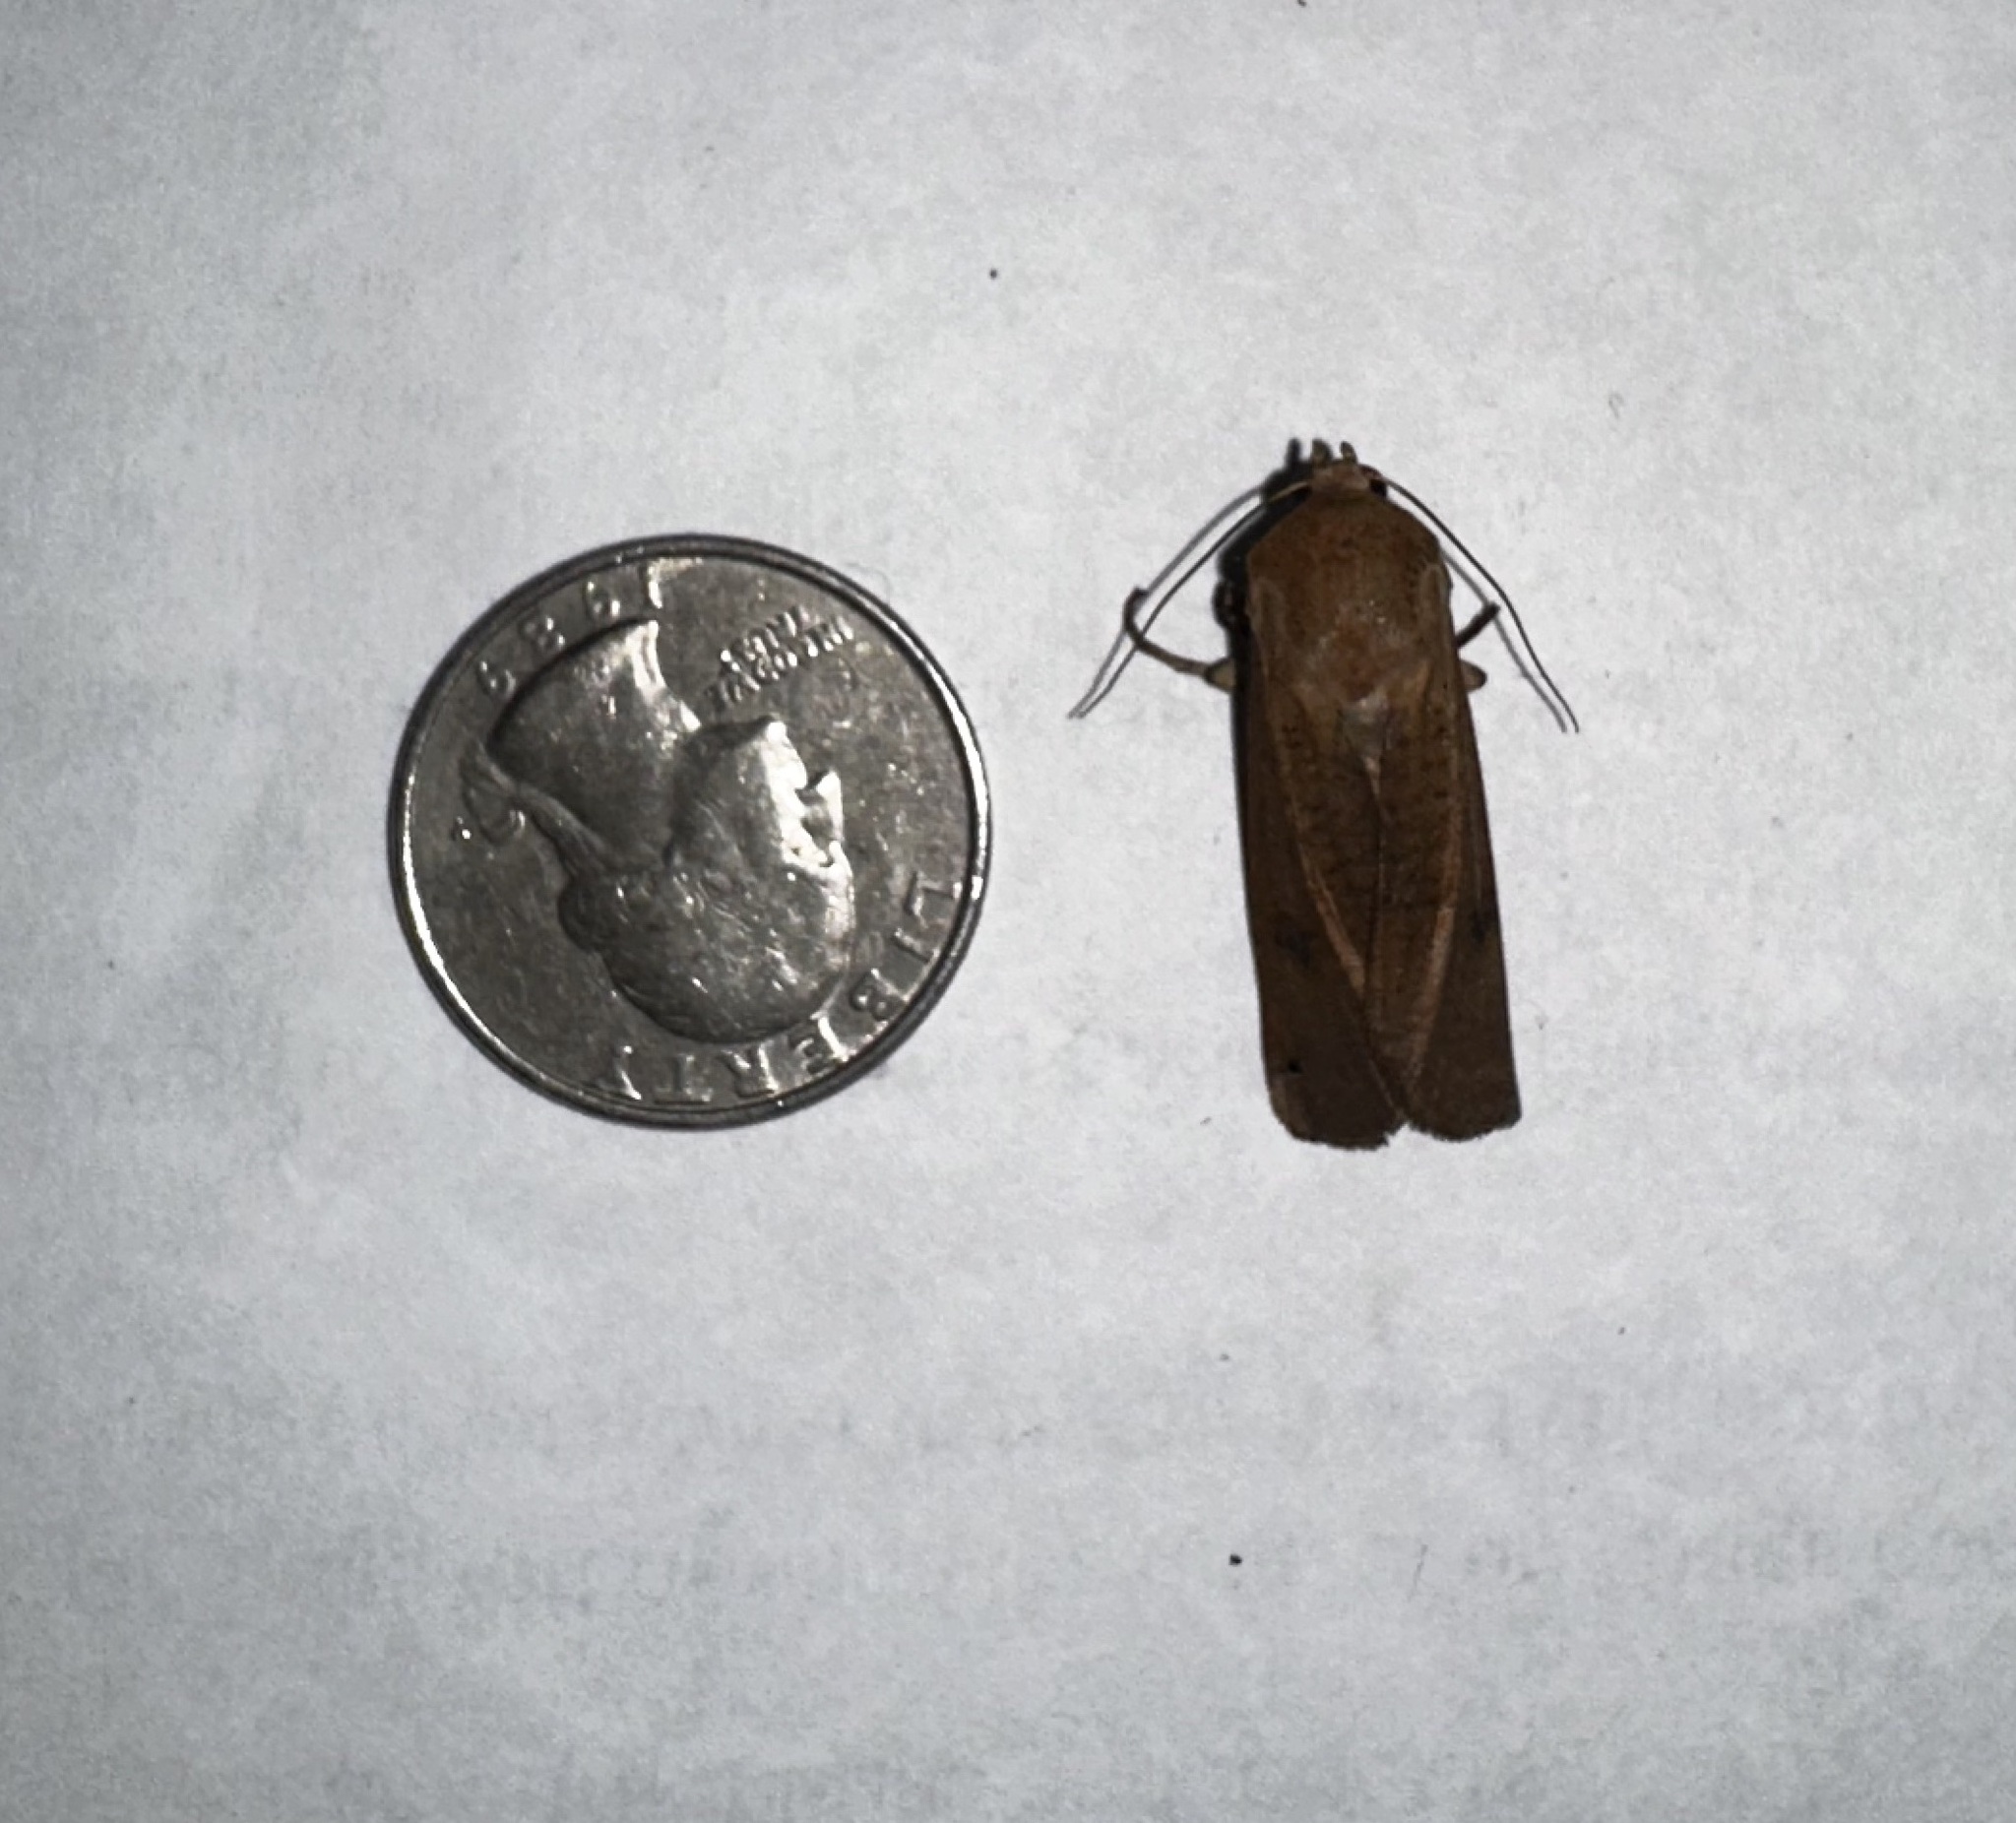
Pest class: cutworms